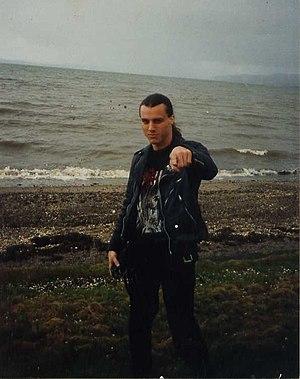
Charles Michael « Chuck » Schuldiner, né le 13 mai 1967 et mort le 13 décembre 2001, est le guitariste, chanteur, compositeur américain de metal, fondateur et seul membre constant du groupe Death et guitariste/compositeur du groupe Control Denied, avec lequel il joue jusqu'à sa mort prématurée. Il a également officié dans Voodoocult, un groupe de thrash metal allemand, avec Dave Lombardo et Mille Petrozza.